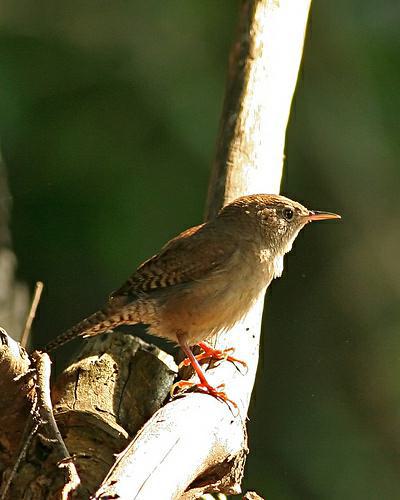
A photo of a house wren